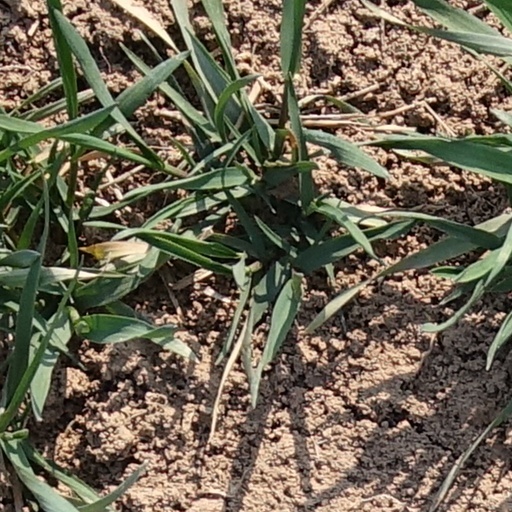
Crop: wheat